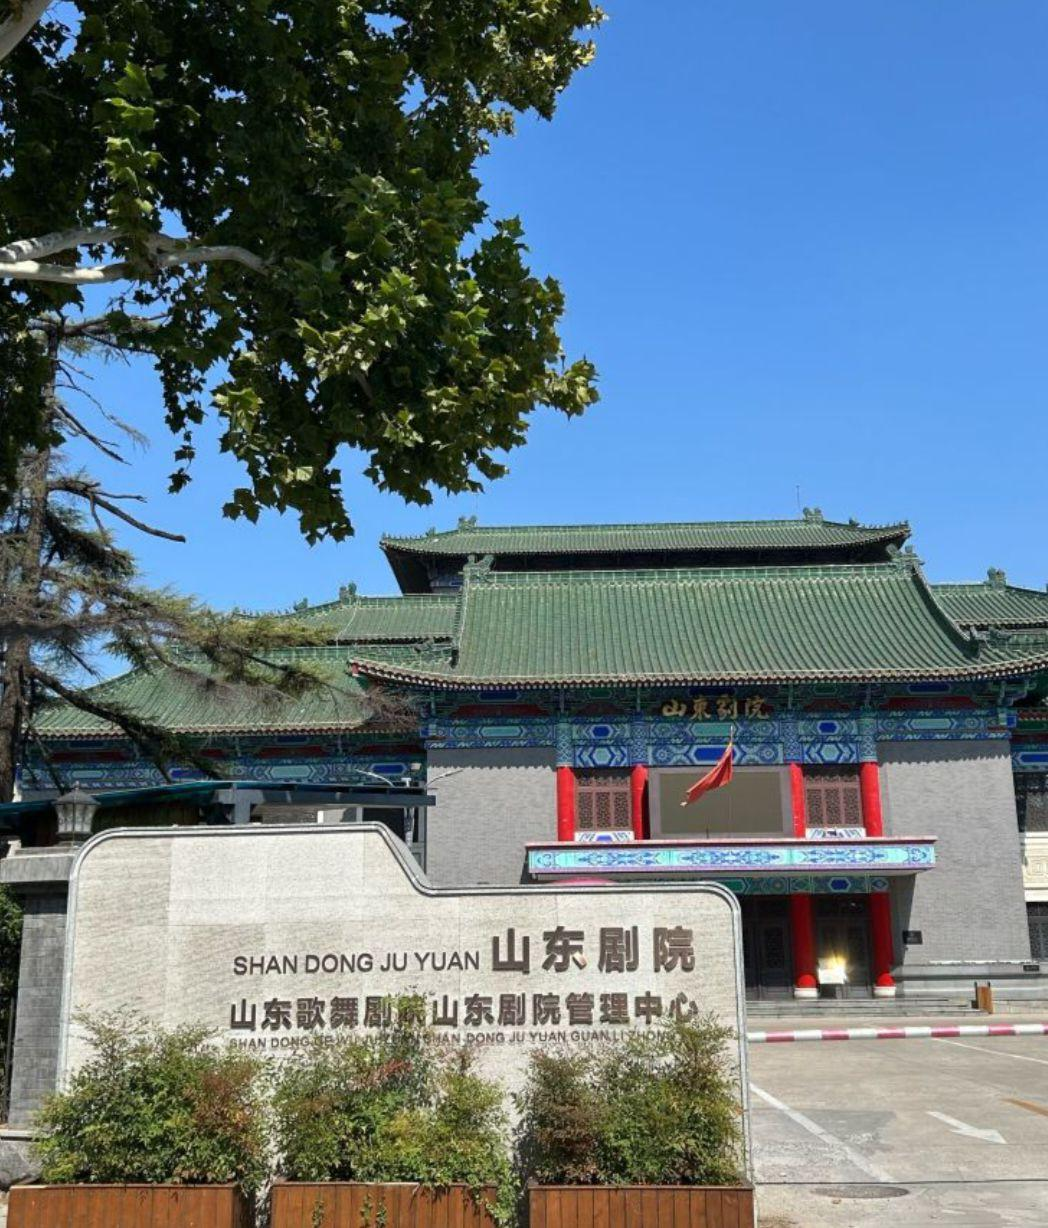
地标名称：山东剧院
所在城市：济南市·市中区